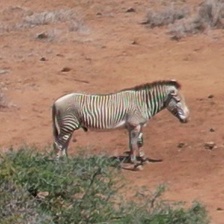
Pose orientation: right